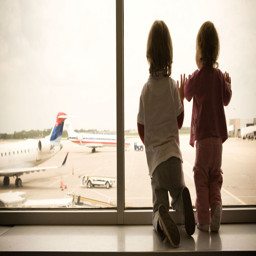
children look out the window at an airport